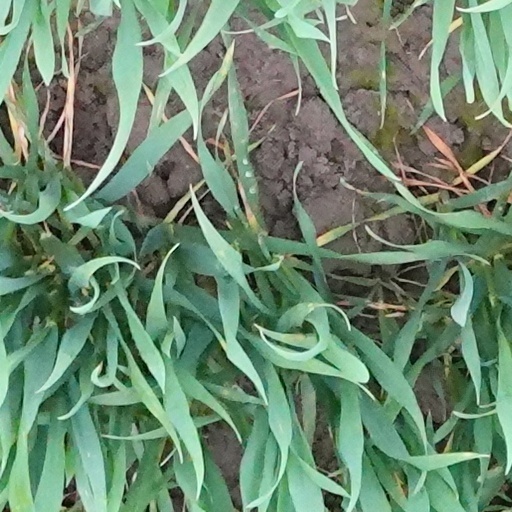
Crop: wheat